Aurora (Spencer, Virginia)

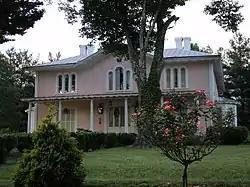
Aurora, May 2010

Aurora, also known as the Pink House, Boxwood, and the Penn Homestead, is a historic home located at Penn's Store near Spencer, Patrick County, Virginia. It was built between 1853 and 1856, and is a two-story, three-bay, hipped-roof frame house in the Italian Villa style. It features one-story porches on the east and west facades, round-arched windows, clustered chimneys, and low pitched roofs. Also on the property is a contributing small one-story frame building once used as an office. It was built by Thomas Jefferson Penn (1810-1888), whose son, Frank Reid Penn founded the company F.R & G. Penn Co. that was eventually acquired by tobacco magnate James Duke to form the American Tobacco Company.